Jerusalem Talmud

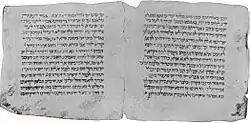
A page of a medieval Jerusalem Talmud manuscript, from the Cairo Geniza.

The Jerusalem Talmud (often for short) or Palestinian Talmud, also known as the Talmud of the Land of Israel, is a collection of rabbinic notes on the second-century Jewish oral tradition known as the Mishnah. Naming this version of the Talmud after Palestine or the Land of Israelrather than Jerusalemis considered more accurate, as the text originated mainly from Galilee in Byzantine Palaestina Secunda rather than from Jerusalem, where no Jews were allowed to live at the time.